Villadiego

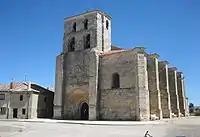
Santa Maria church, Villadiego

In the Main Square traditional market, where until recently farmers and ranchers traded in the area with its products, a "party" is held every Monday morning.